Brahmani River

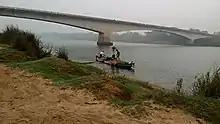
Patrapur Bridge on Brahmani River in Pattamundai along SH-9A

The Brahmani is a major seasonal river in the Odisha state of eastern India. The Brahmani is formed by the confluence of the Sankh and South Koel rivers, and flows through the districts of Sundargarh, Deogarh, Angul, Dhenkanal, Cuttack, Jajapur and Kendrapara. Also the South Koel can be considered as the upper reaches of the Brahmani. Together with the river Baitarani, Brahmani forms a large delta before emptying into the Bay of Bengal at Dhamra. It is the second widest river in Odisha after Mahanadi.